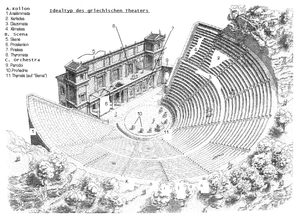
La construction des théâtres grecs « classiques » commence en 700 av. J.-C. et s’échelonne du Vᵉ au IIIᵉ siècle av. J.-C. Il est relativement facile d’en recenser une centaine. Avant cette période, ils sont archaïques, et rares ; après, ils sont hellénistiques ou romains, et innombrables.